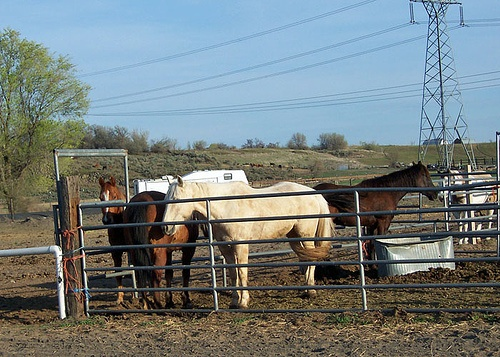
Horses bumbled up next to each other in an enclosure
Four horses standing in a area that is fenced in .
A stable filled with horses eating and standing around.
Several horses in a coral near power lines.
A group of horses that are standing in the grass.